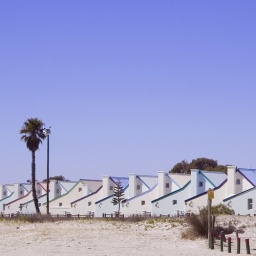
On the beach near Yzerfontain, up the west coast from Capetown